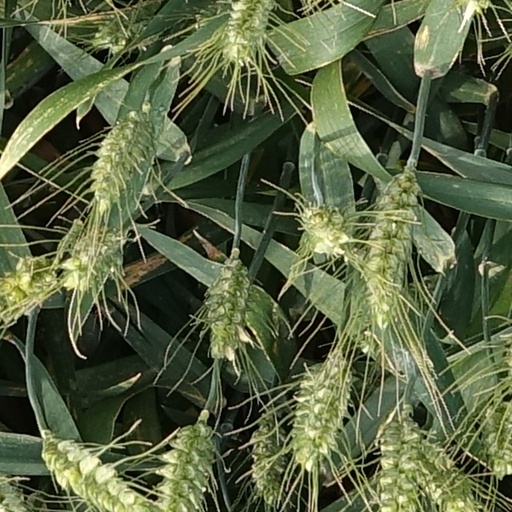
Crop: wheat